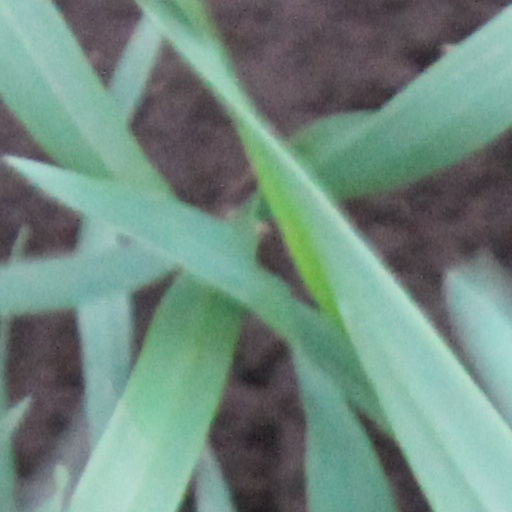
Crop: wheat